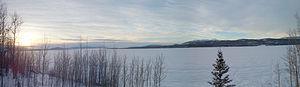
Le lac Marsh est un lac du Yukon au Canada. Il représente un élargissement du fleuve Yukon au sud-est de Whitehorse. Il mesure 30 kilomètres de long et environ 4 kilomètres de large, et se trouve à 654 mètres d'altitude. Il fait partie d'un groupe de lacs appelés the Southern Lakes qui forment les sources du Yukon. La commune de Marsh Lake est située sur la rive nord du lac.